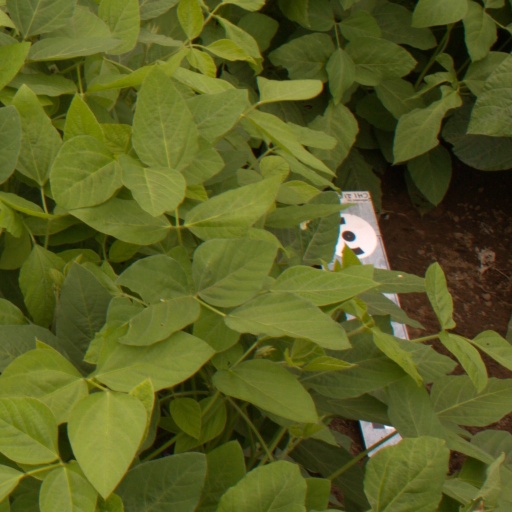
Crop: soybean